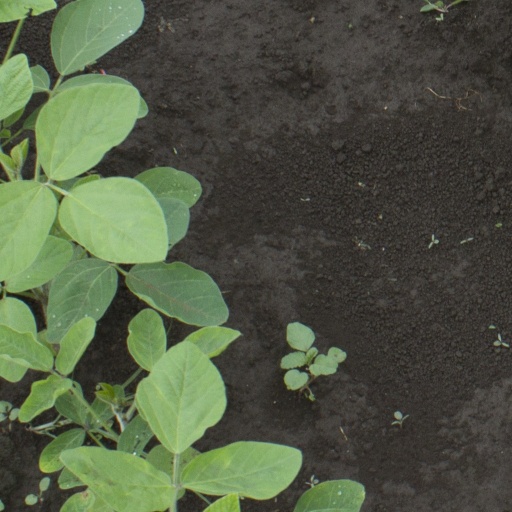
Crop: soybean